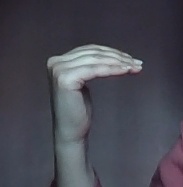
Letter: haa